1947 Uruguayan Primera División

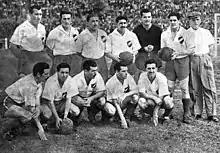
Nacional, champions

Statistics of Primera División Uruguaya for the 1947 season.